General Post Office

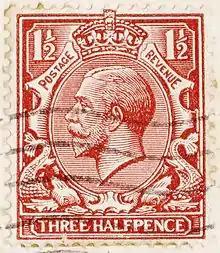
George V 'three halfpence' stamp.

The development of marine steam propulsion inevitably affected the packet ship services. Since the 1780s these had been run on behalf of the Post Office by private contractors, who depended on supplementary income from fee-paying passengers in order to make a profit; but in the 19th-century steamships began to lure the passengers away. At some considerable cost the Post Office resolved to build and operate its own fleet of steam vessels, but the service became increasingly inefficient. In 1823 The Admiralty took over managing the long-distance routes out of Falmouth, while services to and from Ireland and the continent were increasingly put out to commercial tender.